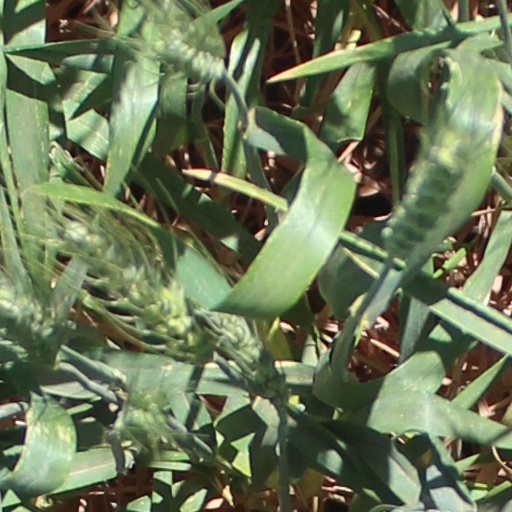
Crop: wheat